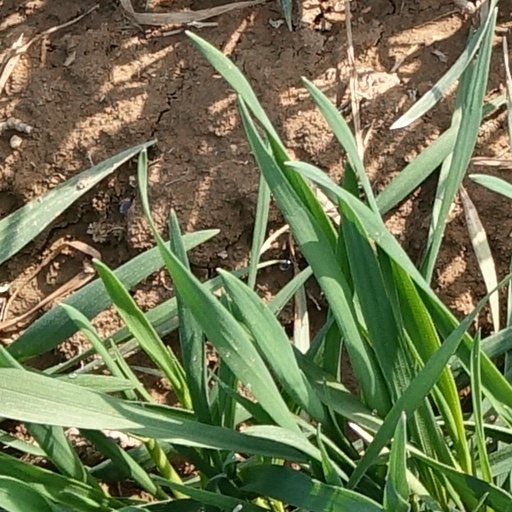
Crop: wheat